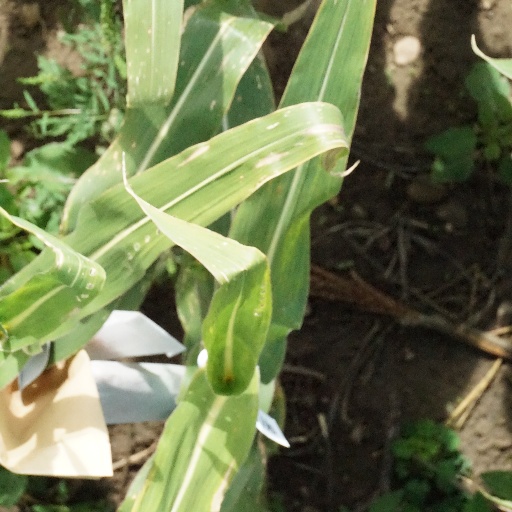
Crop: maize; corn